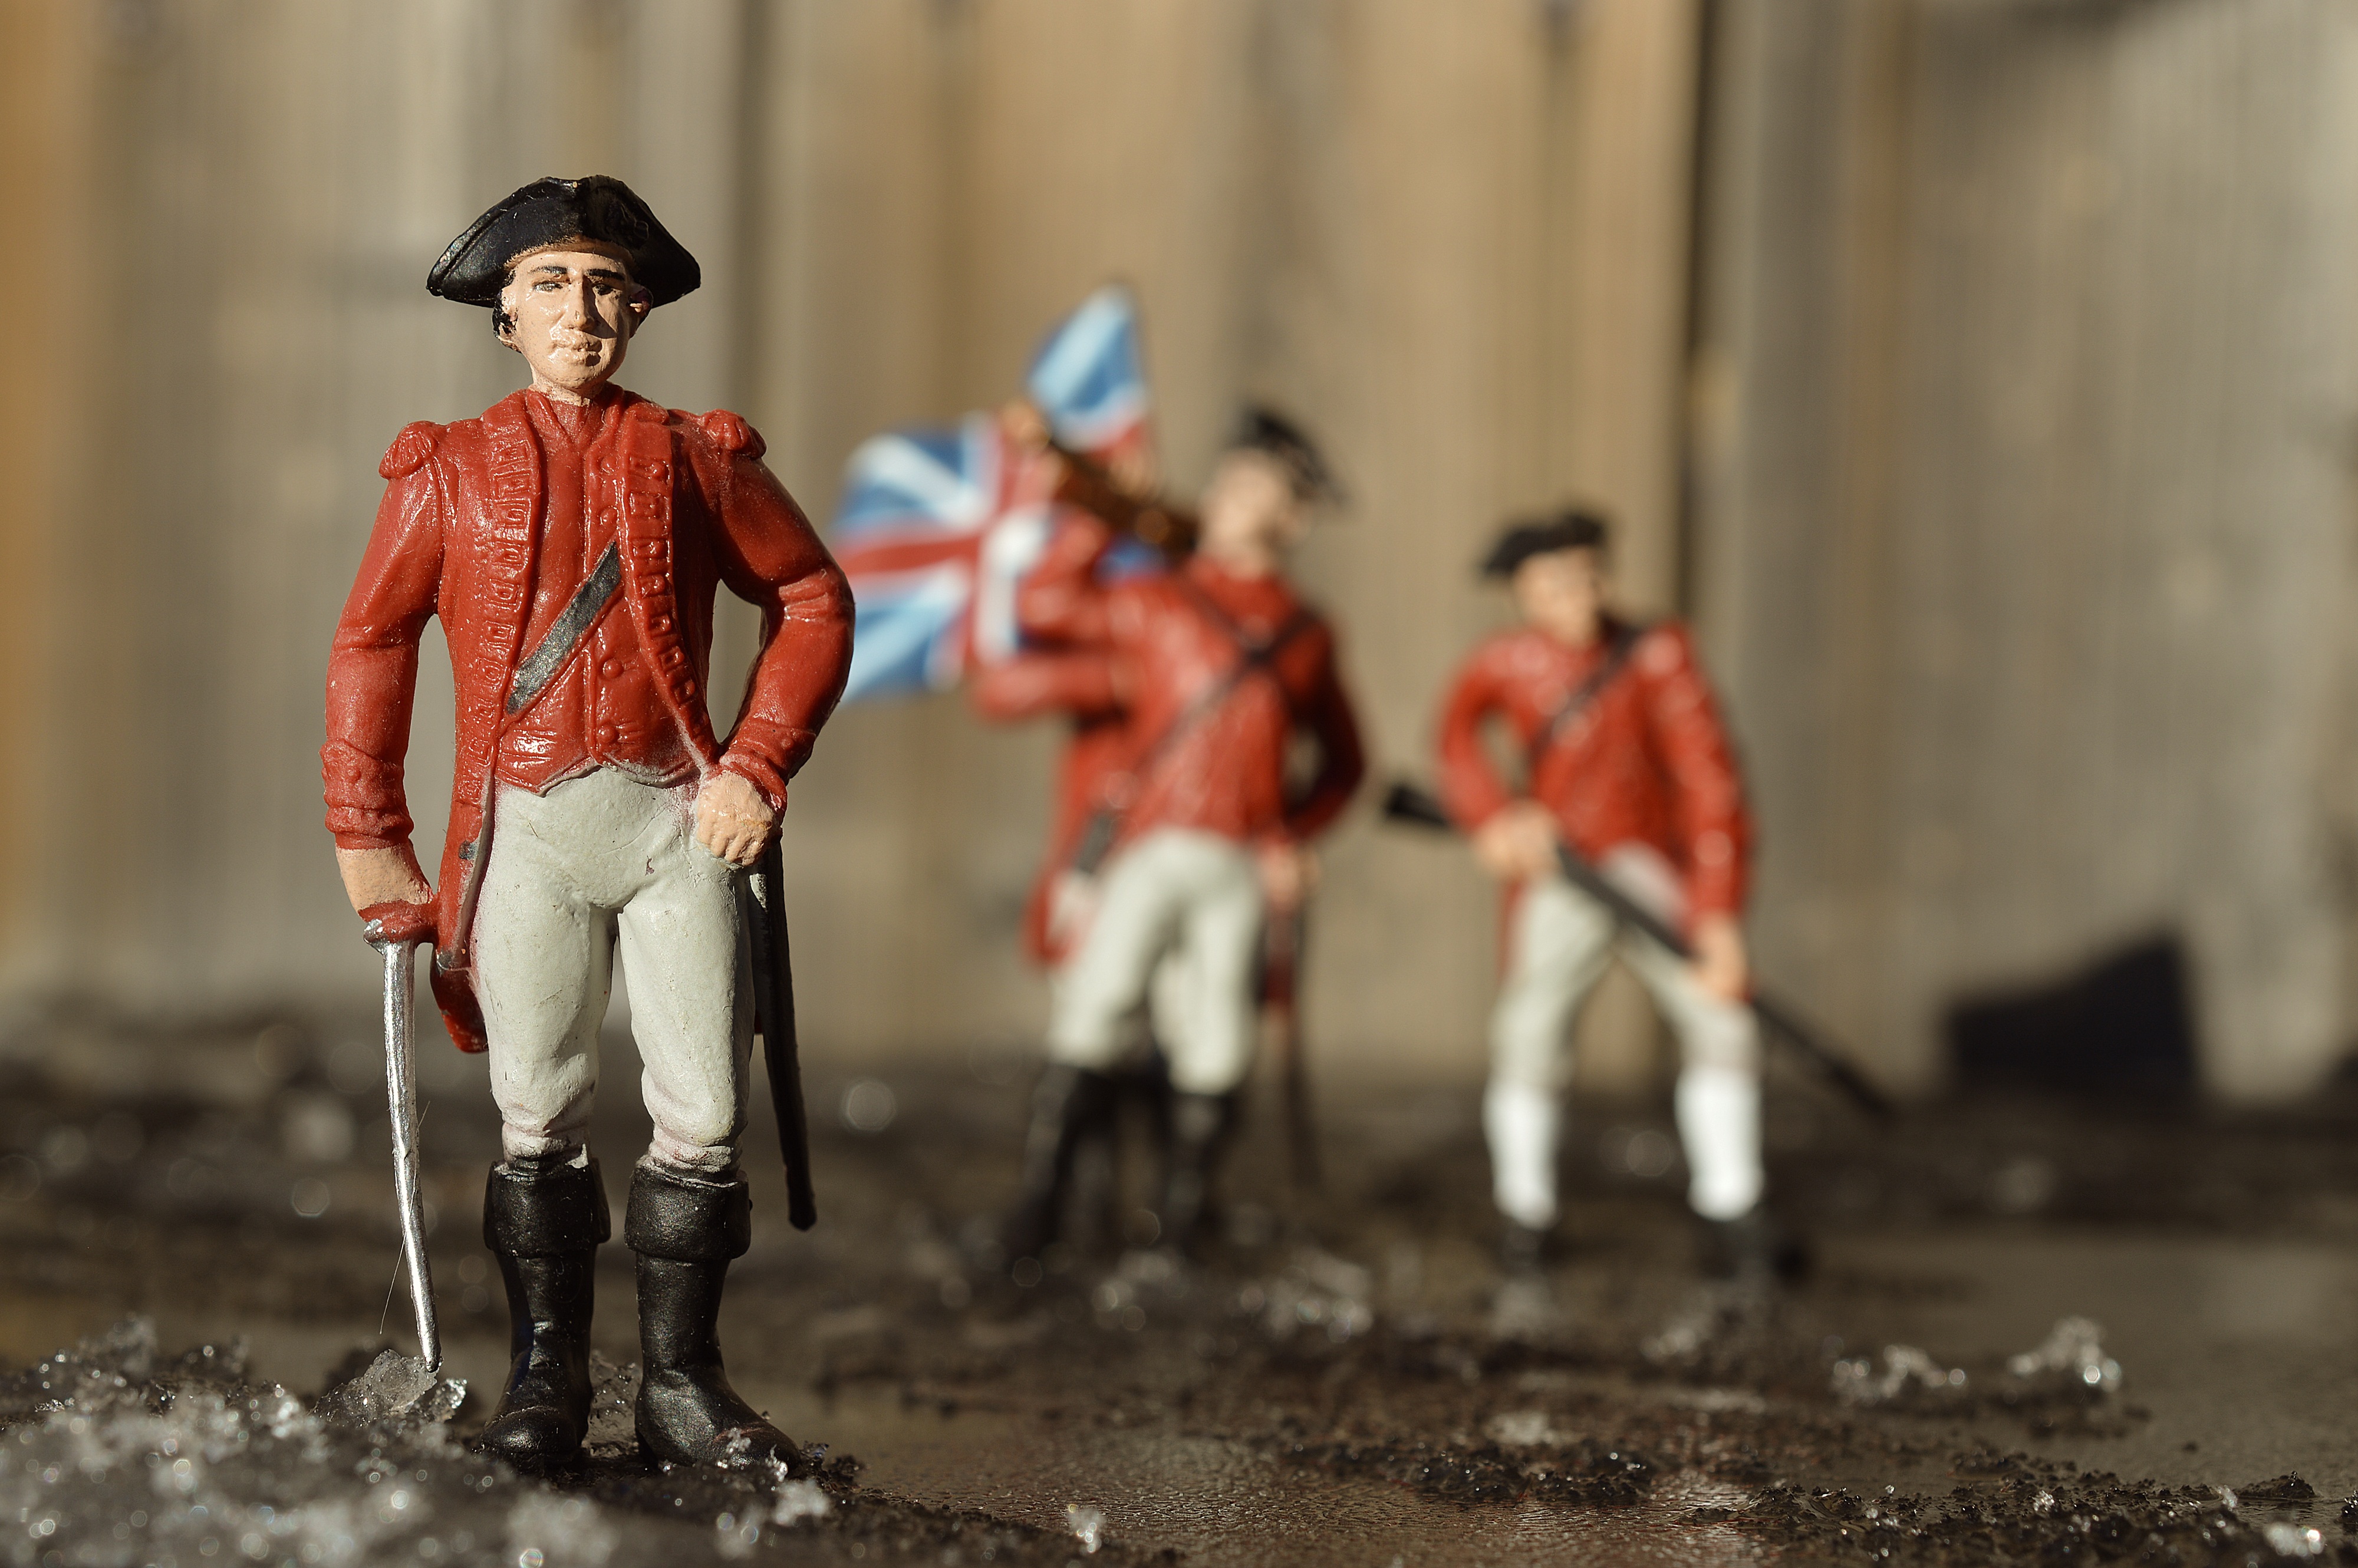
man, people, vintage, military, portrait, soldier, army, red, flag, fashion, uk, war, uniform, british, history, historical, action figure, general, combat, great britain